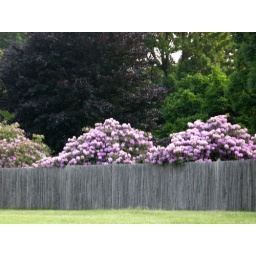
A few days ago it was a dog looking over the fence at me...recently some flowers did the same.